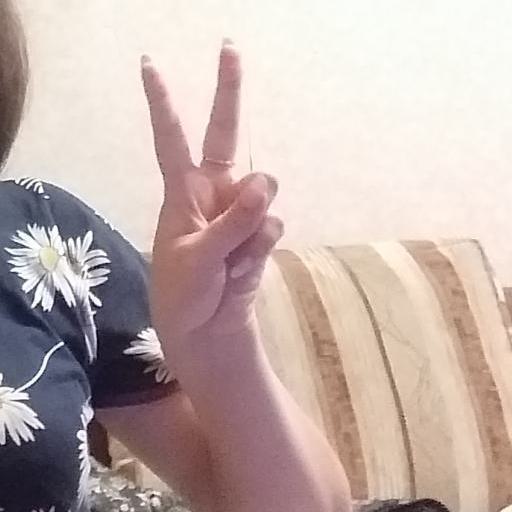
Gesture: peace